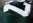
Number: 7